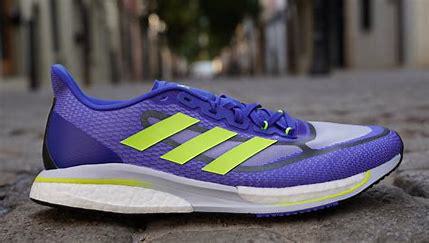
Brand: Adidas
Model: Supernova Lauf